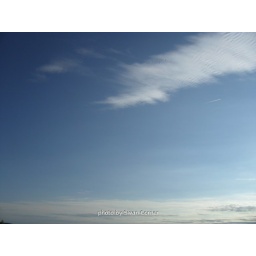
Fine, high clouds against blue sky with jet trail